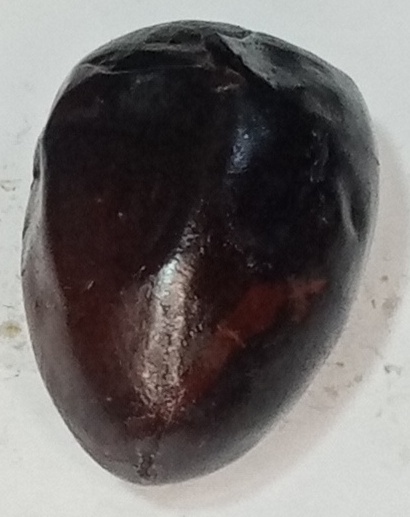
Variety: kupro
Size: large
Grade: grade-2